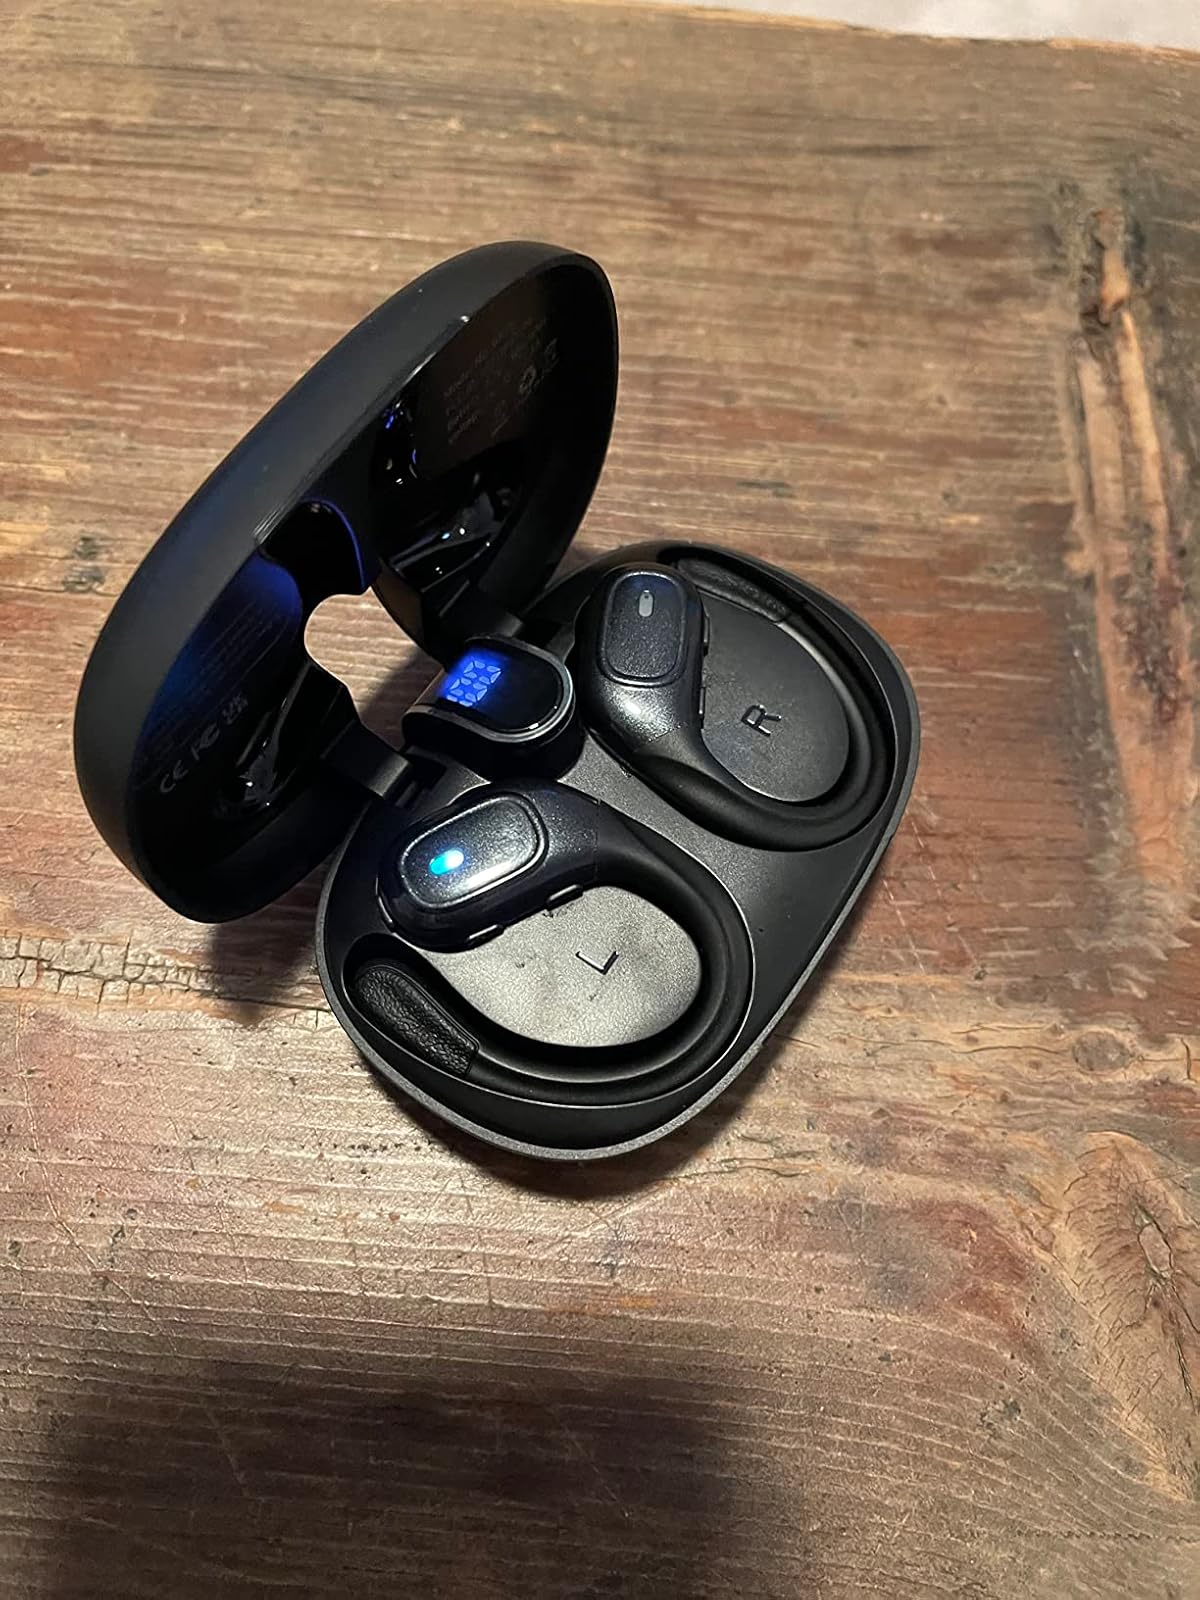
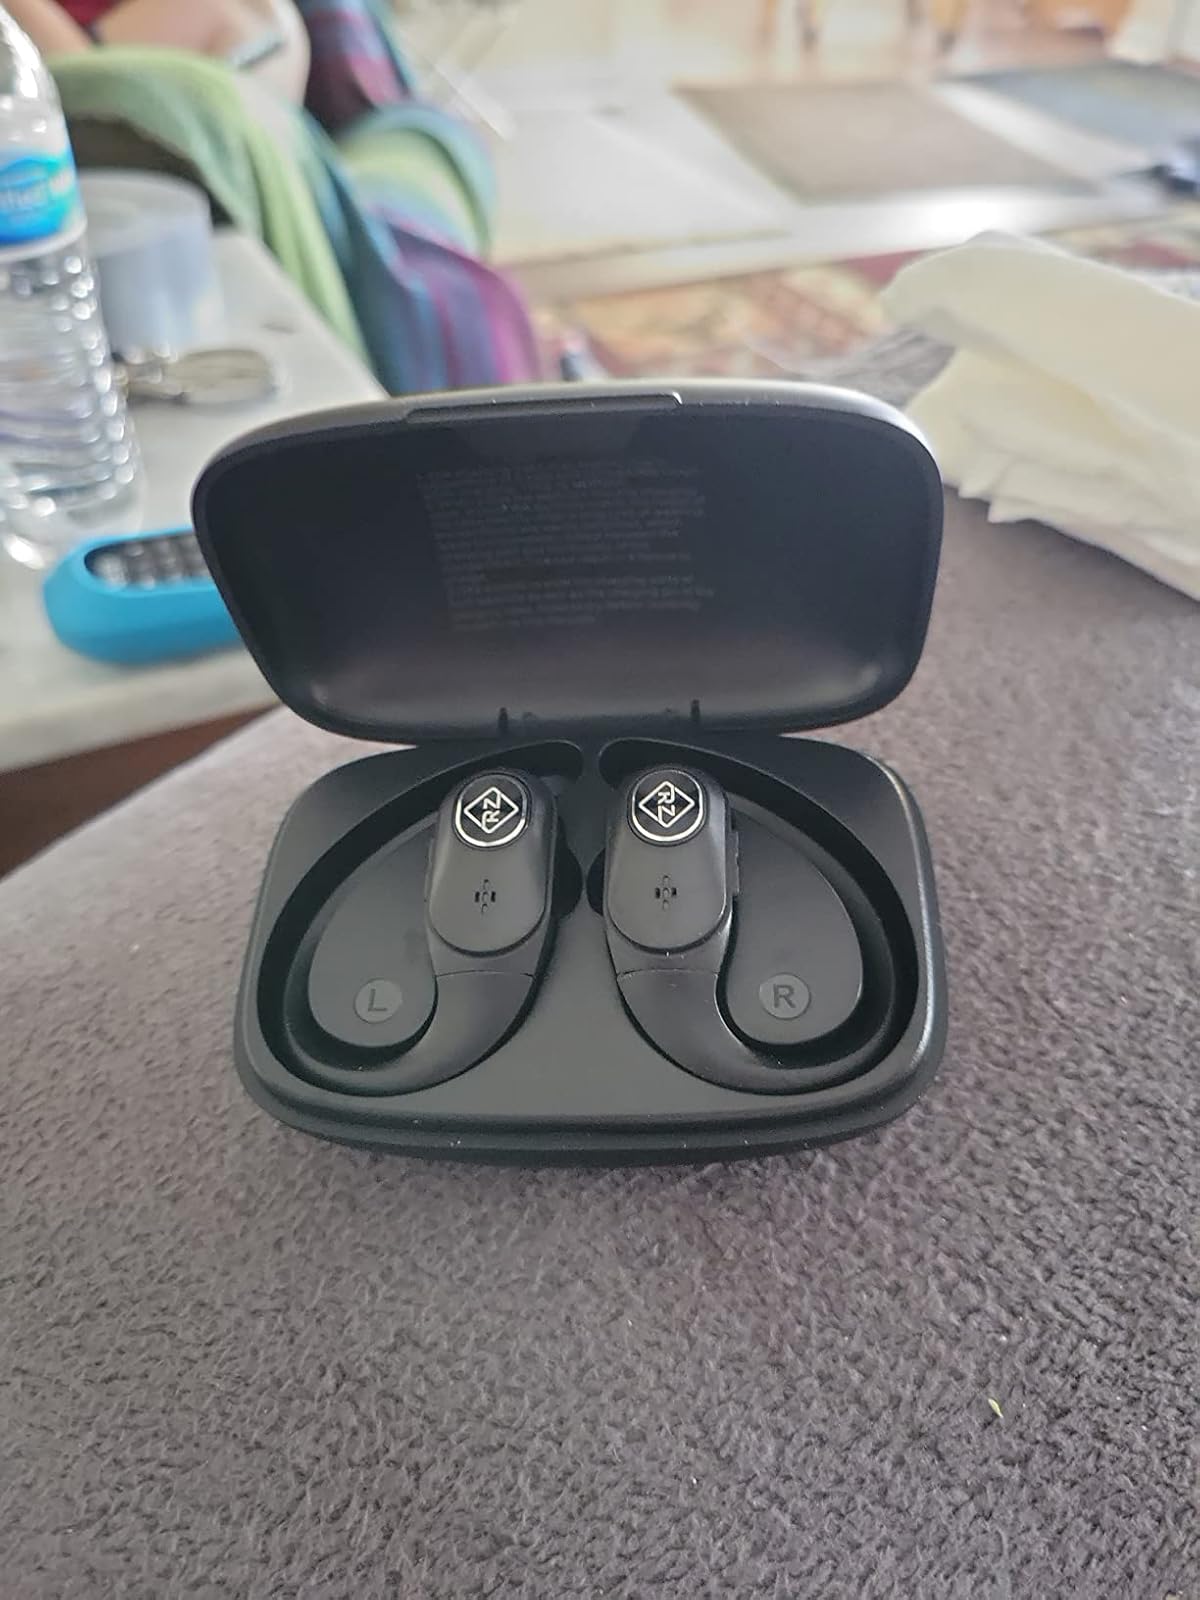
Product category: earbuds
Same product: no